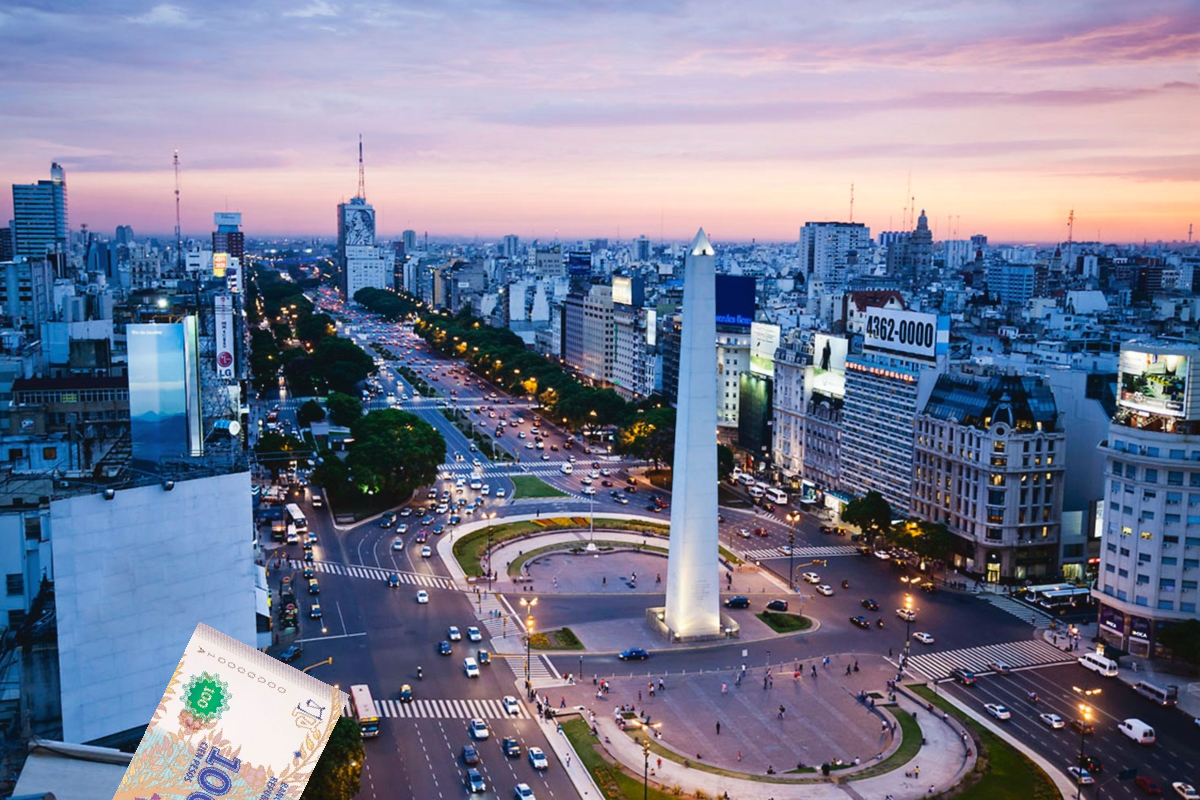
Denominación: 100